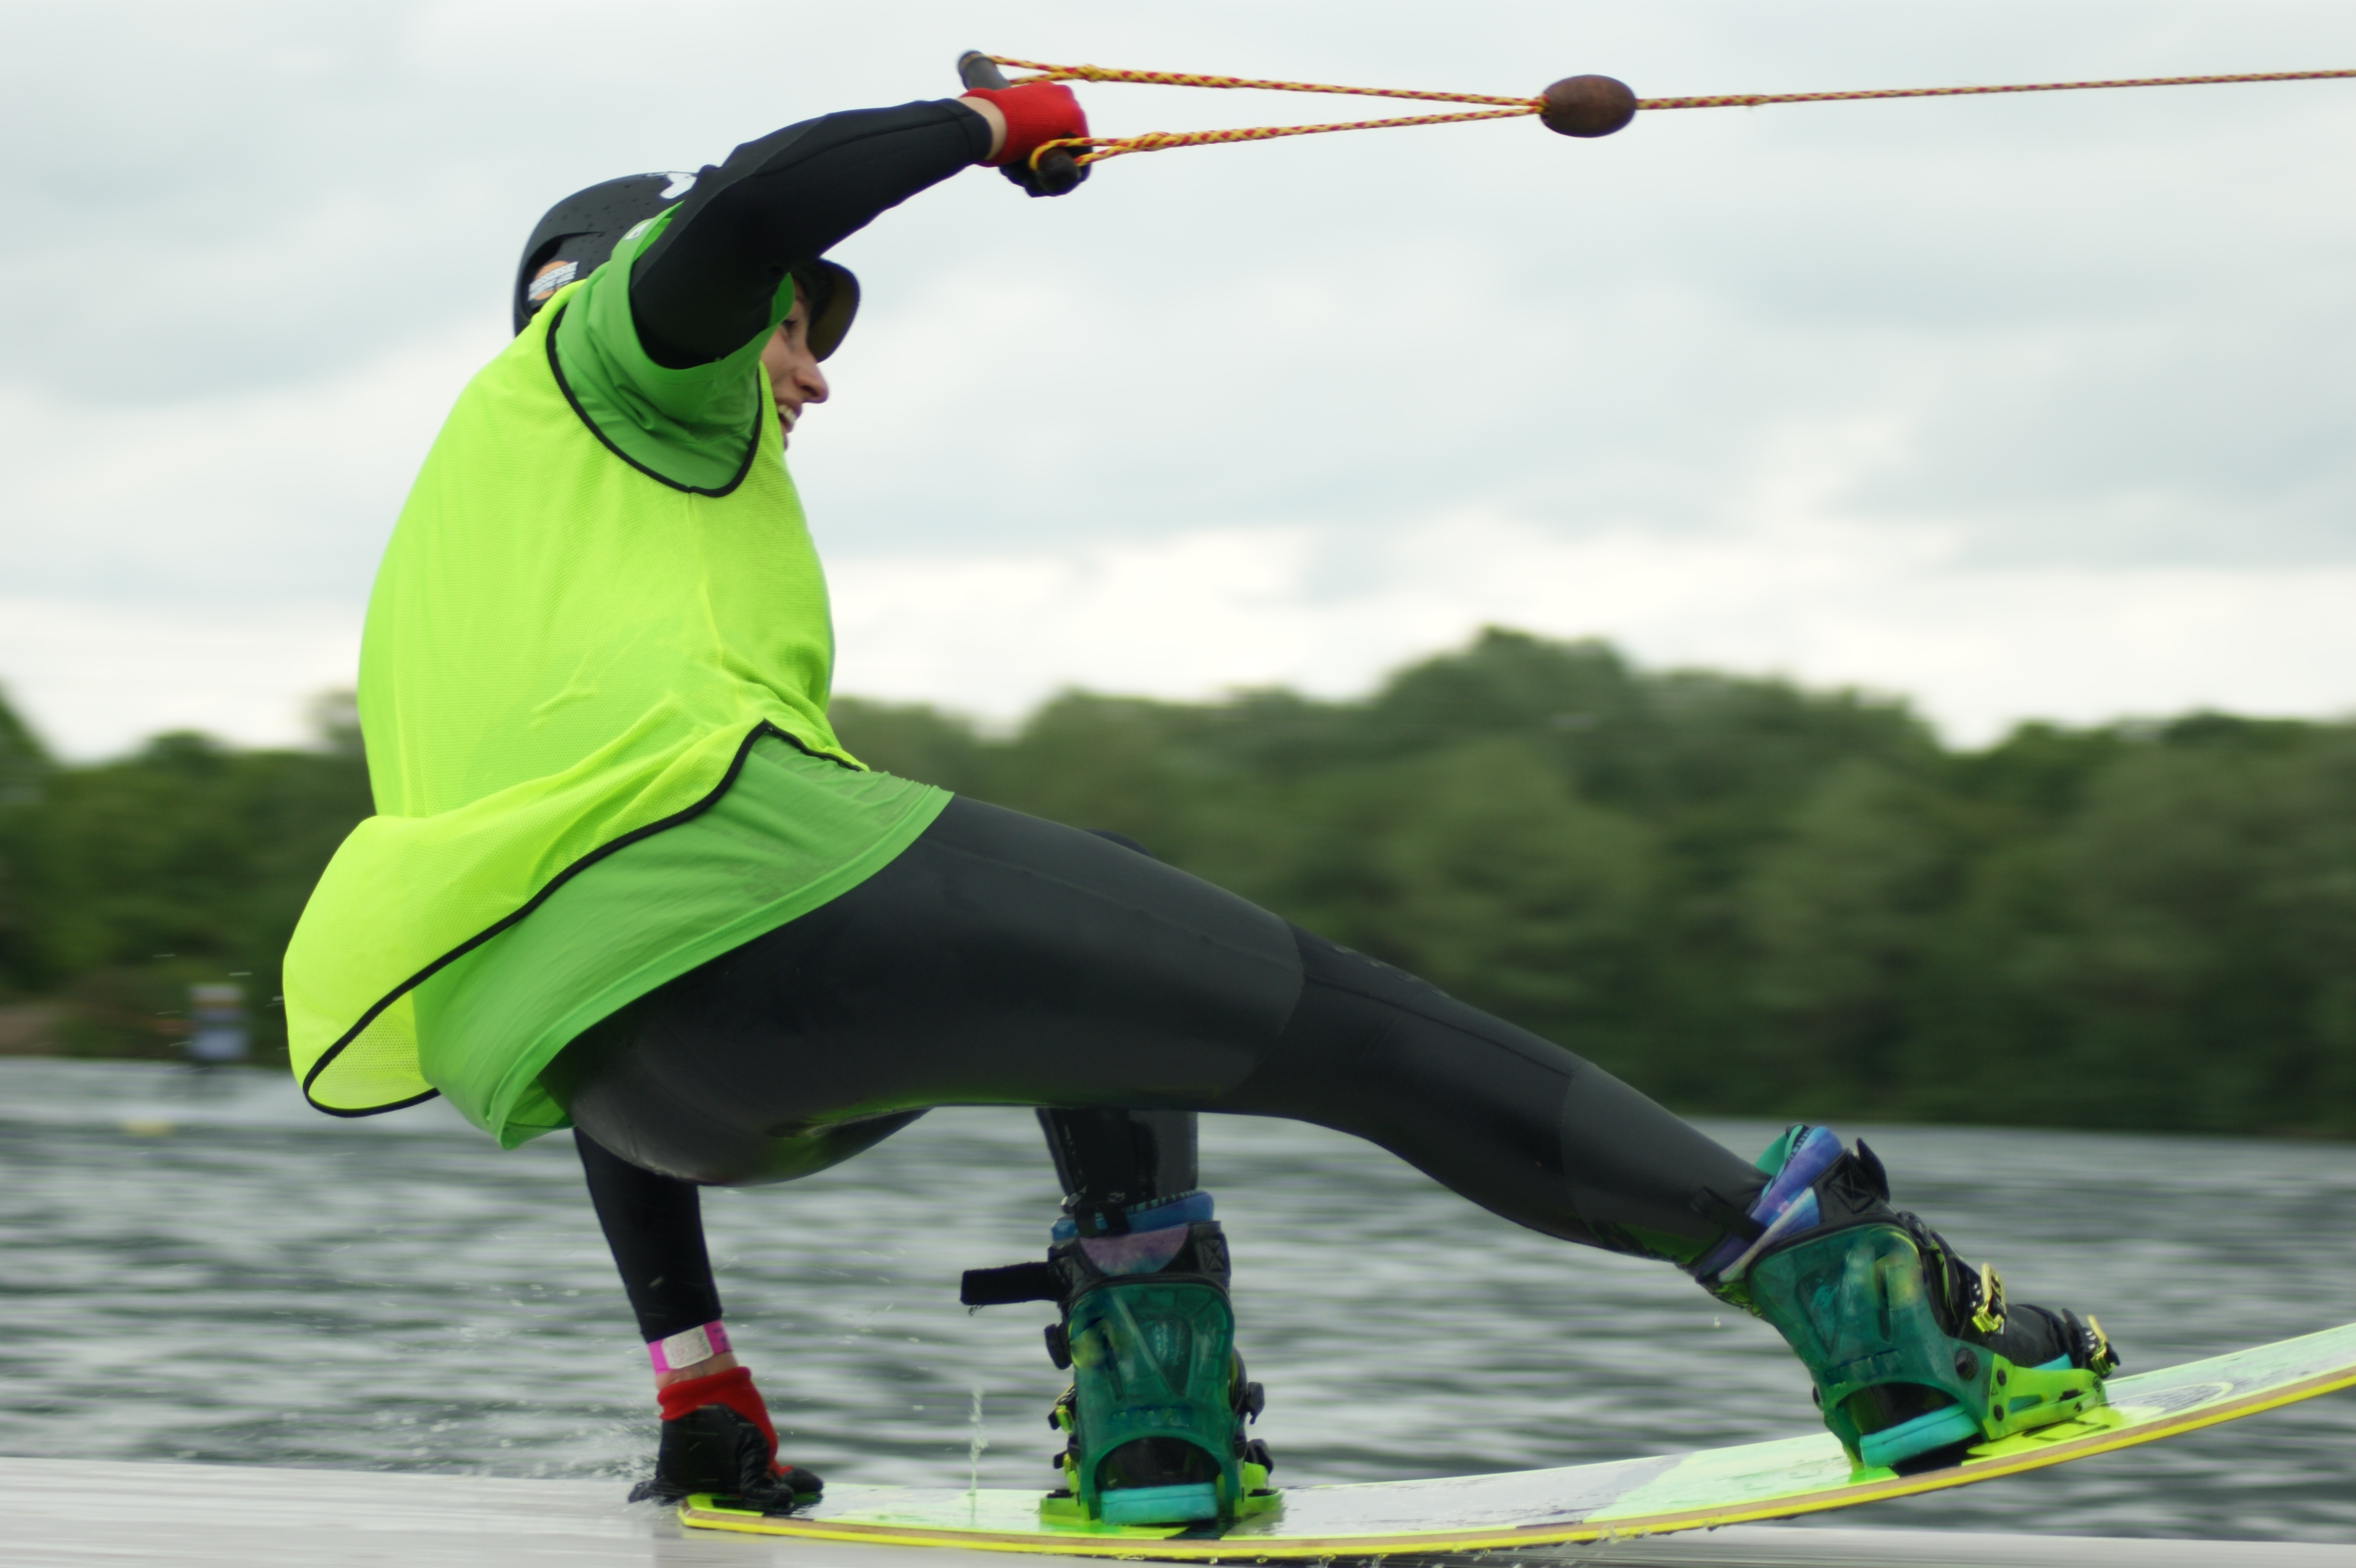
water, sport, lake, summer, cable, jumping, action, extreme sport, leisure, skill, wakeboarding, winter sport, sports, boating, sparkling, dumbbell, whale, waters, athletes, slider, water sports, wakeboarder, shred, wakeboard, physical exercise, board sports, tailpress, endurance sports